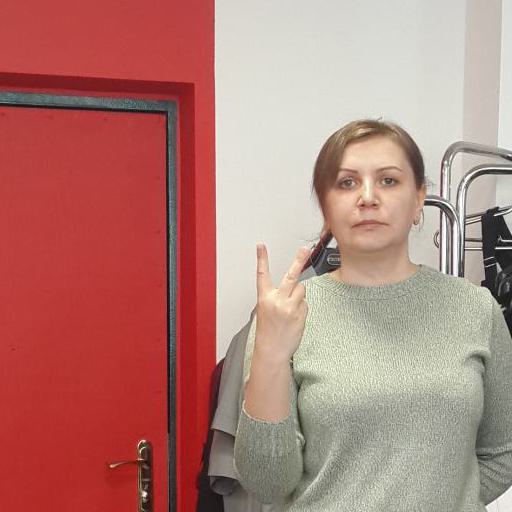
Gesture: peace_inverted